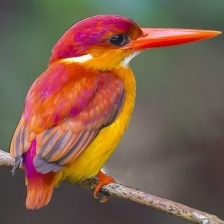
Species: RUFOUS KINGFISHER
Scientific name: CHLOROCERYLE INDA